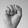
ASL letter: S